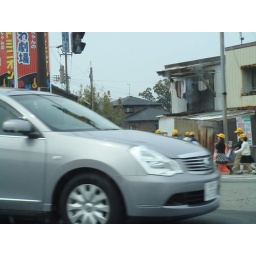
the long line of cute elementary school kids with cute yellow hats was rudely obstructed by this motorist. gomen.